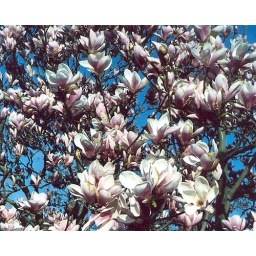
Pretty in pink and blue